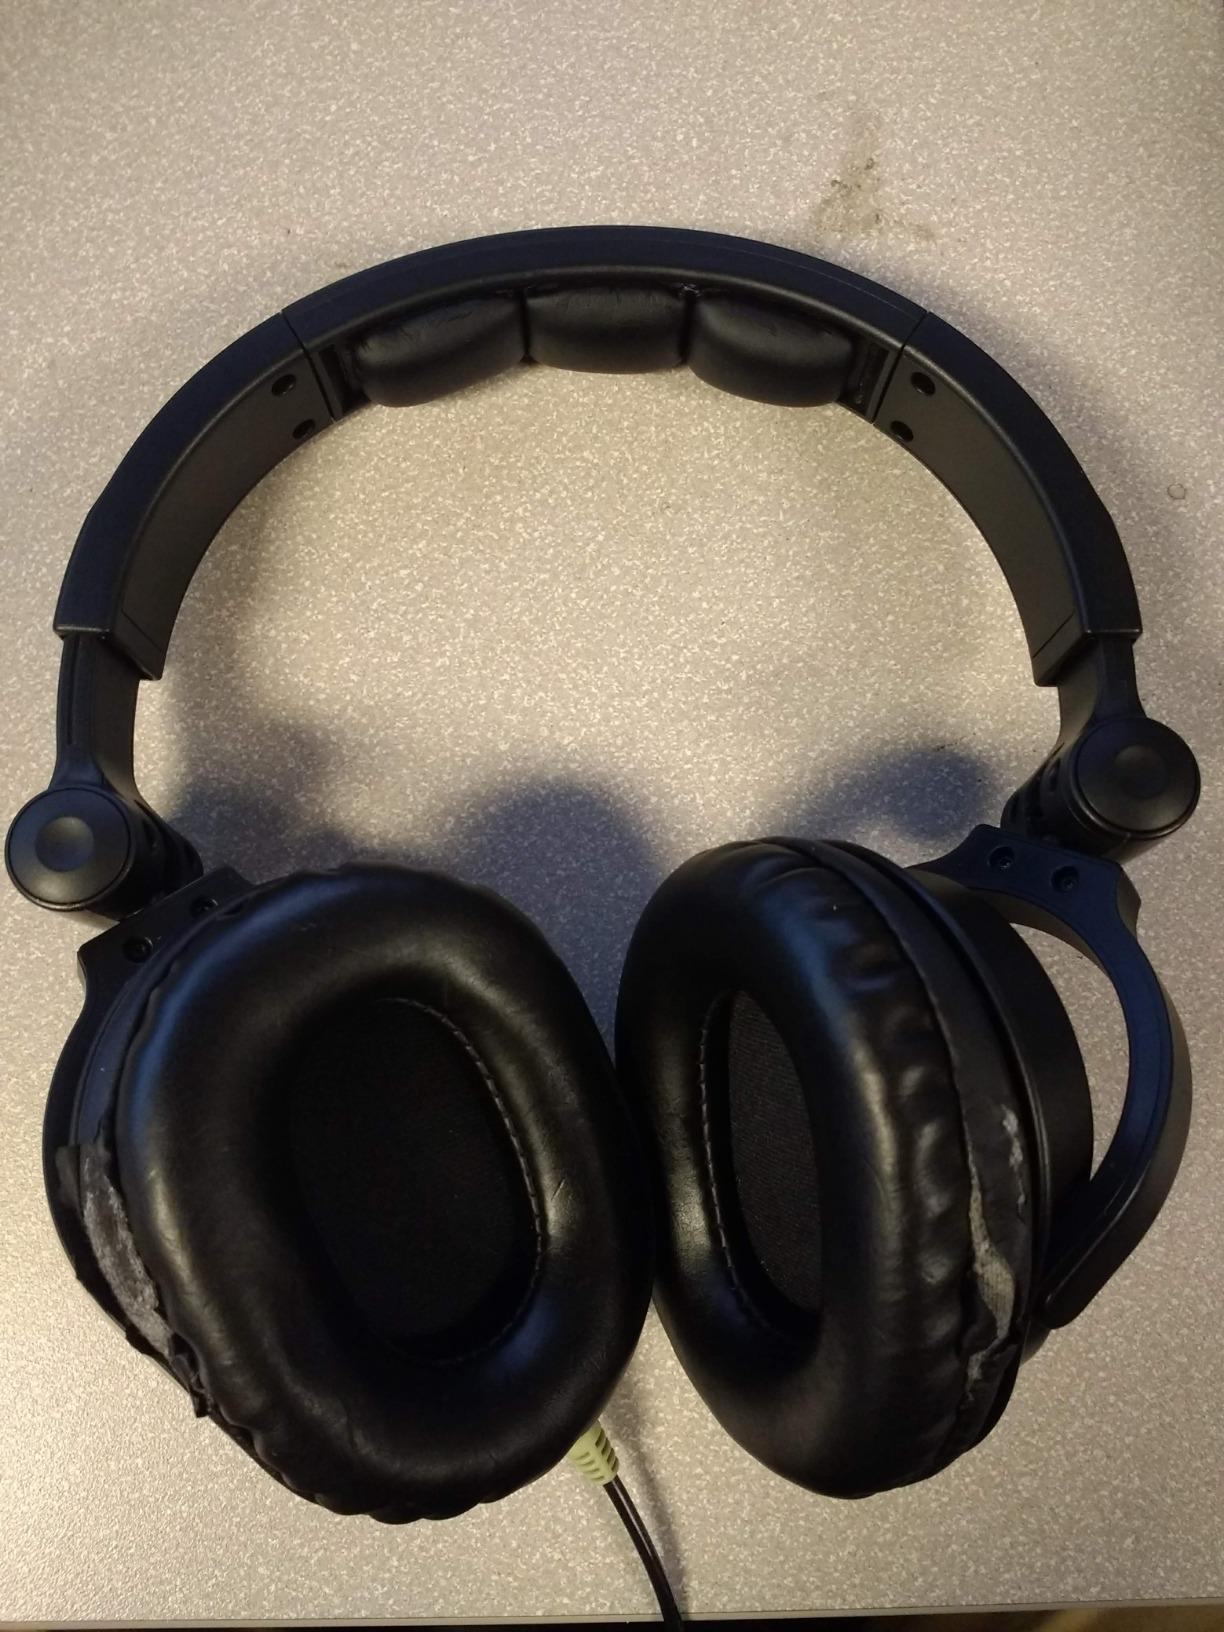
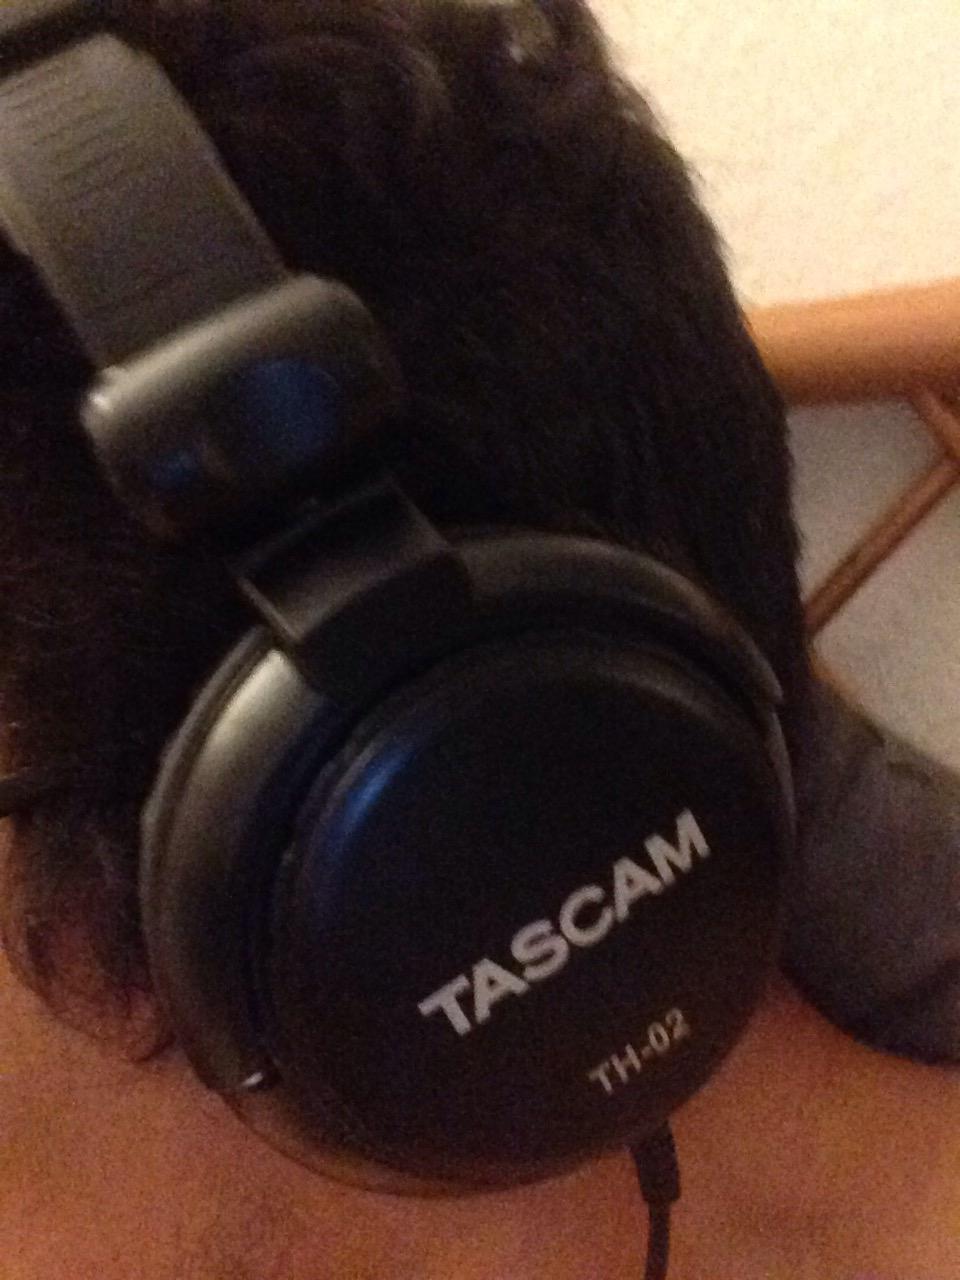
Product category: headphones
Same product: no